Breeders' Cup Juvenile Fillies

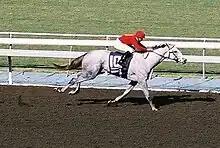
Stardom Bound wins the 2008 Breeders' Cup Juvenile Filly

The Breeders' Cup Juvenile Fillies is a -mile thoroughbred horse race on dirt (although the distance has varied, depending on the configuration of the host track) for two-year-old fillies run annually since 1984 at a different racetrack in the United States or Canada as part of the Breeders' Cup World Championships in early November.